Blanka Vlašić

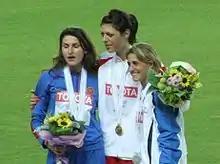

Although she recorded an indoor season's best of 2.01 m in February, she failed to repeat her previous season's indoor form and finished fifth at the 2007 European Athletics Indoor Championships (later upgraded to fourth after Venelina Veneva tested positive for banned substances).